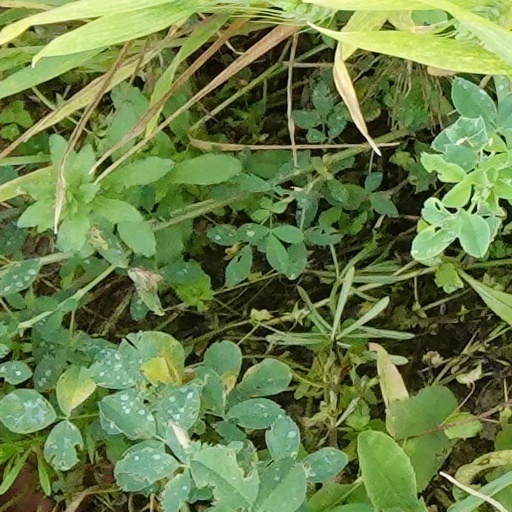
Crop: wheat